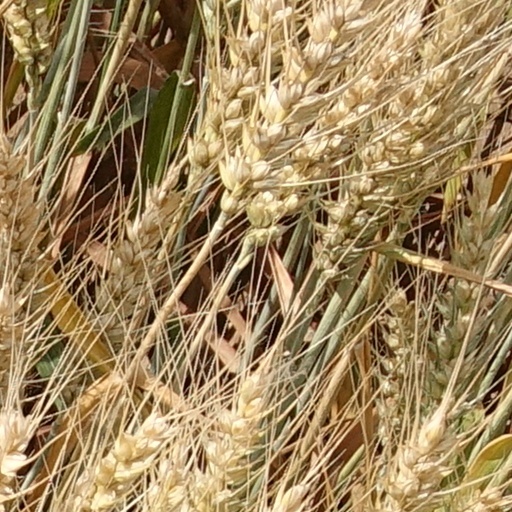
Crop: wheat